Junípero Serra High School (San Mateo, California)

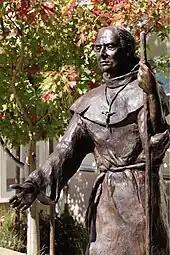
Statue of Saint Junípero Serra at Serra High School.

Serra High School was founded in 1944 by the Catholic Archdiocese of San Francisco and was originally located at Columbia Drive and Alameda de las Pulgas in San Mateo, which is the current site of St. Bartholomew's Catholic Parish. The original student body consisted of 86 freshmen and sophomores. The school moved to new facilities at 451 West 20th Avenue in San Mateo in the fall of 1955 when the student body grew to 576. In 1978, Michael Peterson was named the first lay principal of Serra and Fr. Stephen H. Howell was named the school's first president. From 2002 to 2004, Fr. Joe Bradley (class of '73) served as president, overseeing fundraising efforts for major campus renovation. In 2008, Barry Thornton, Ed.d, was named principal and Lars Lund was named president. Under their tenure, the school expanded course offerings and completed large-scale renovations.